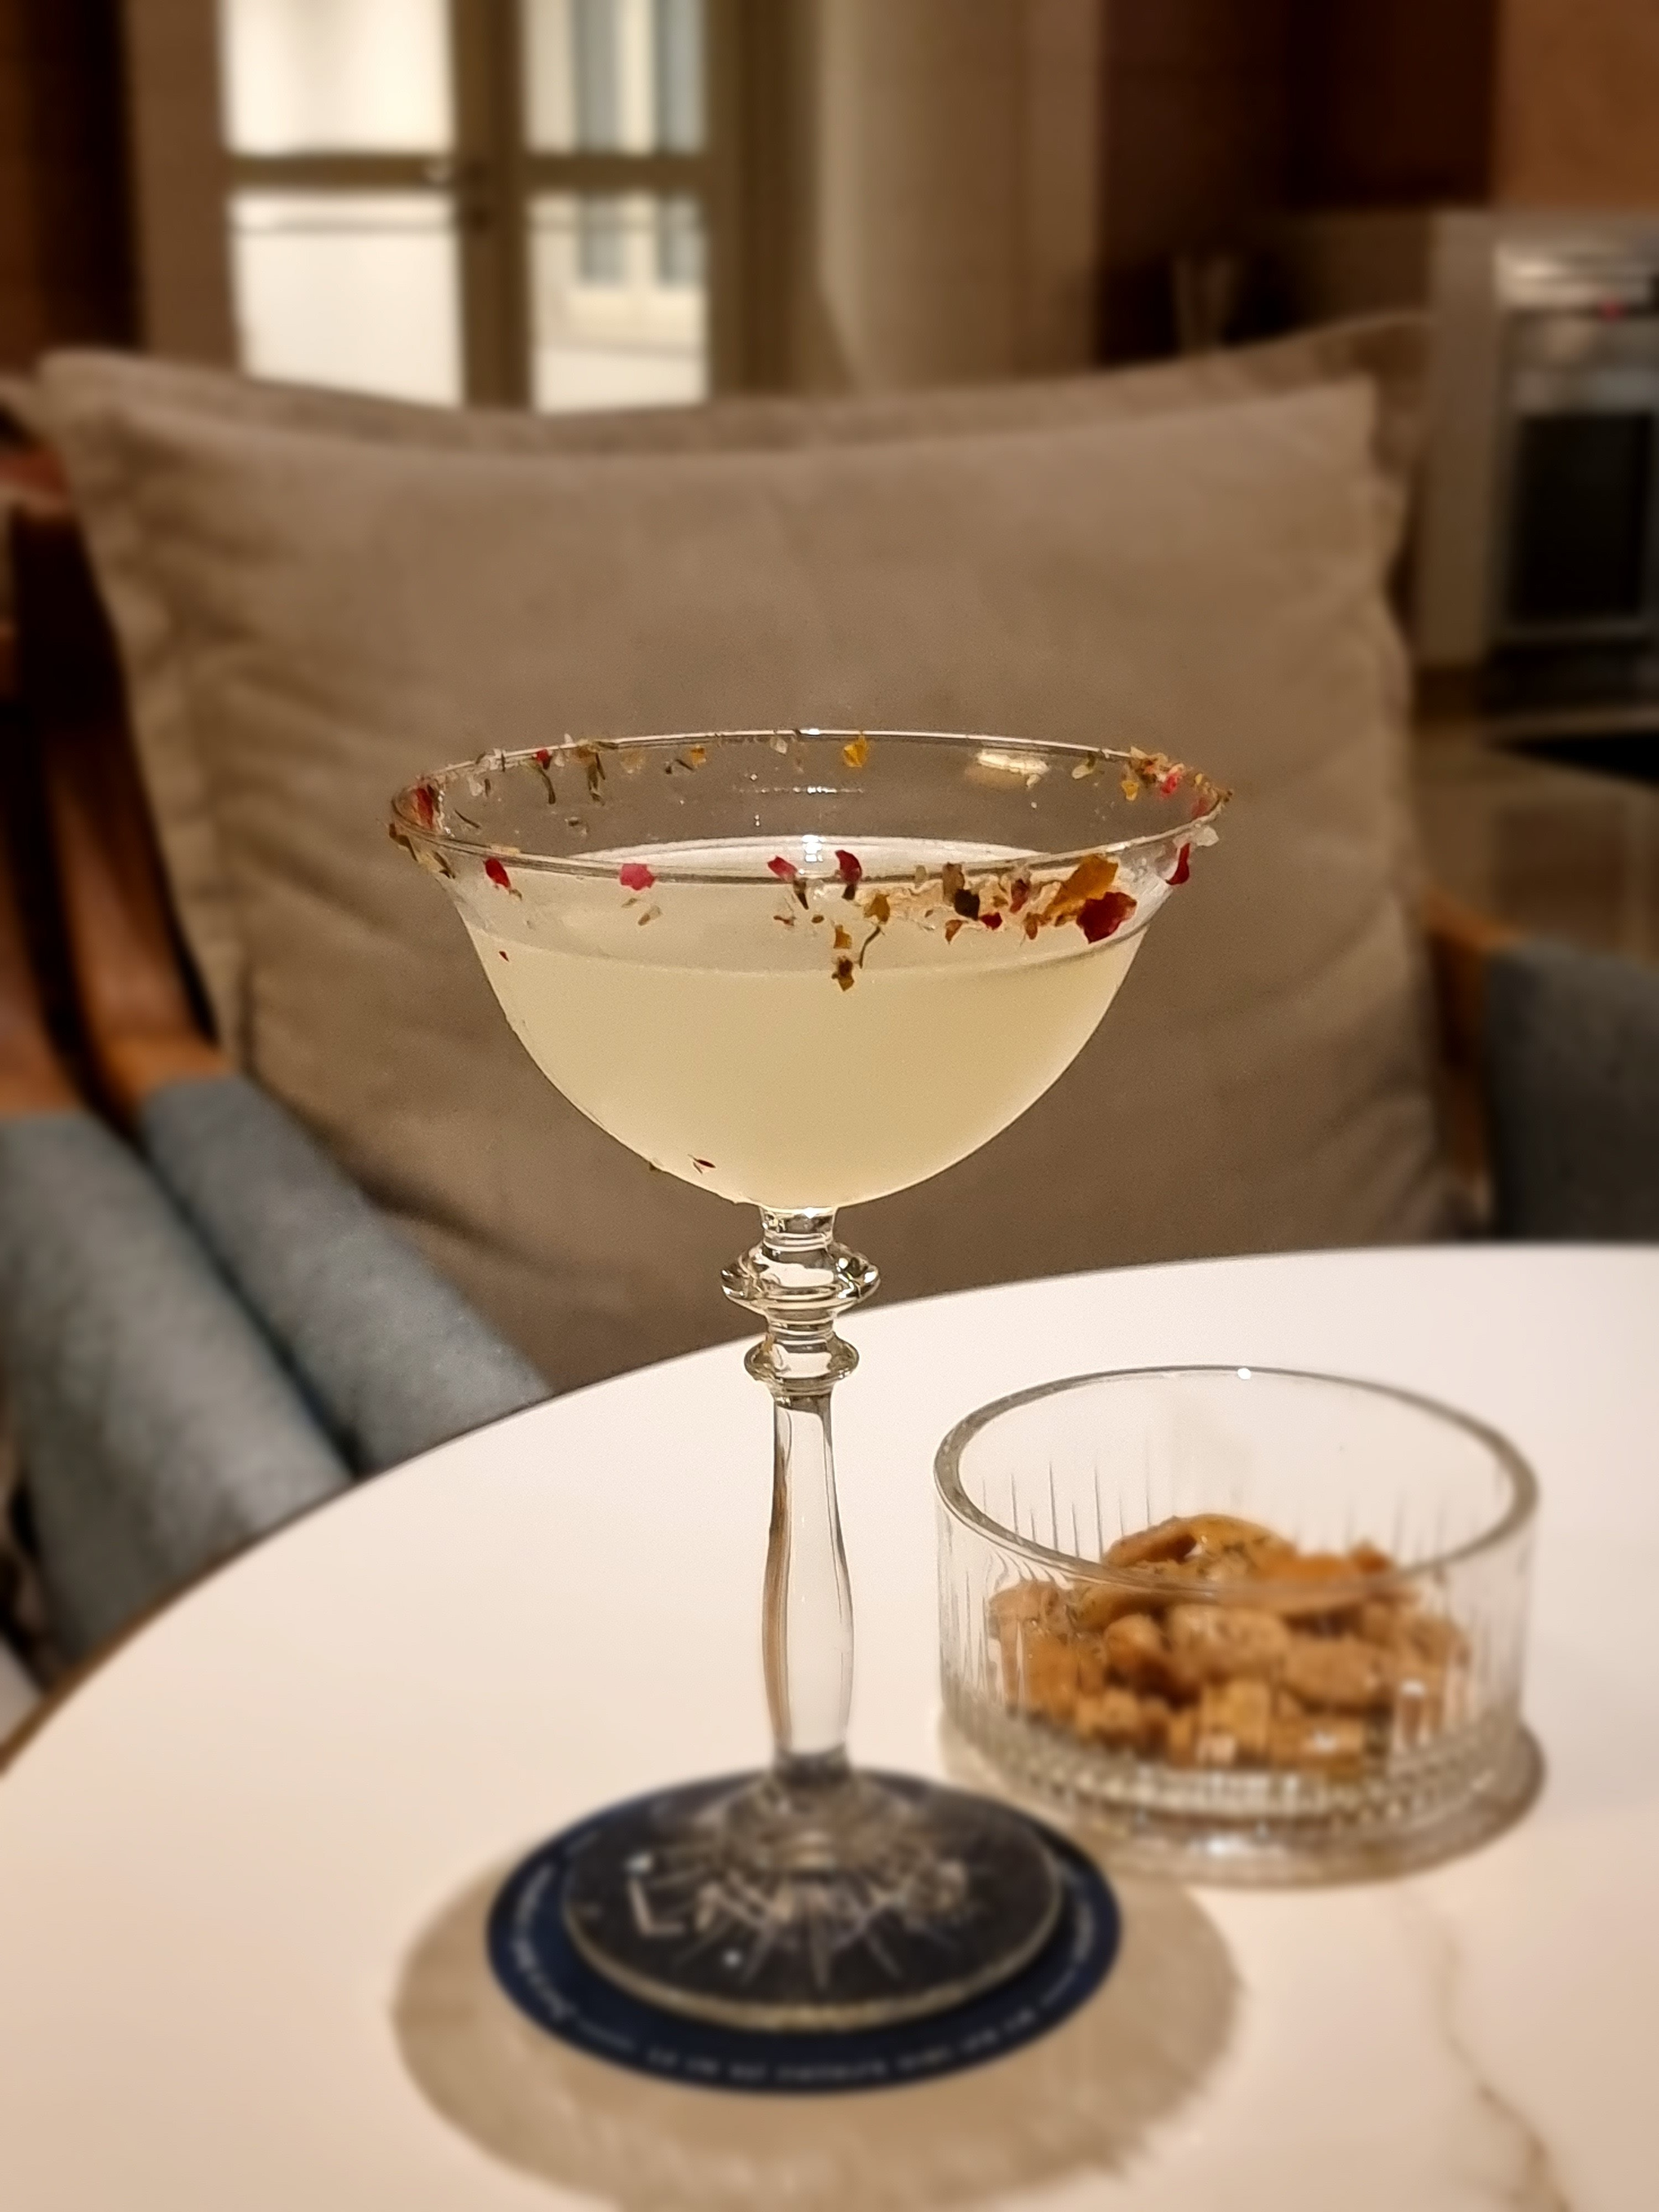
drink, food, table, tableware, stemware, drinkware, dishware, ingredient, barware, alcoholic beverage, recipe, champagne stemware, martini glass, aperitif, cuisine, cocktail, serveware, dish, classic cocktail, plate, glass, wine glass, distilled beverage, non alcoholic beverage, garnish, la carte food, alcohol, fruit, spritzer, delicacy, sweetness, liqueur, meal, culinary art, lime, cooking, Snifter, brunch